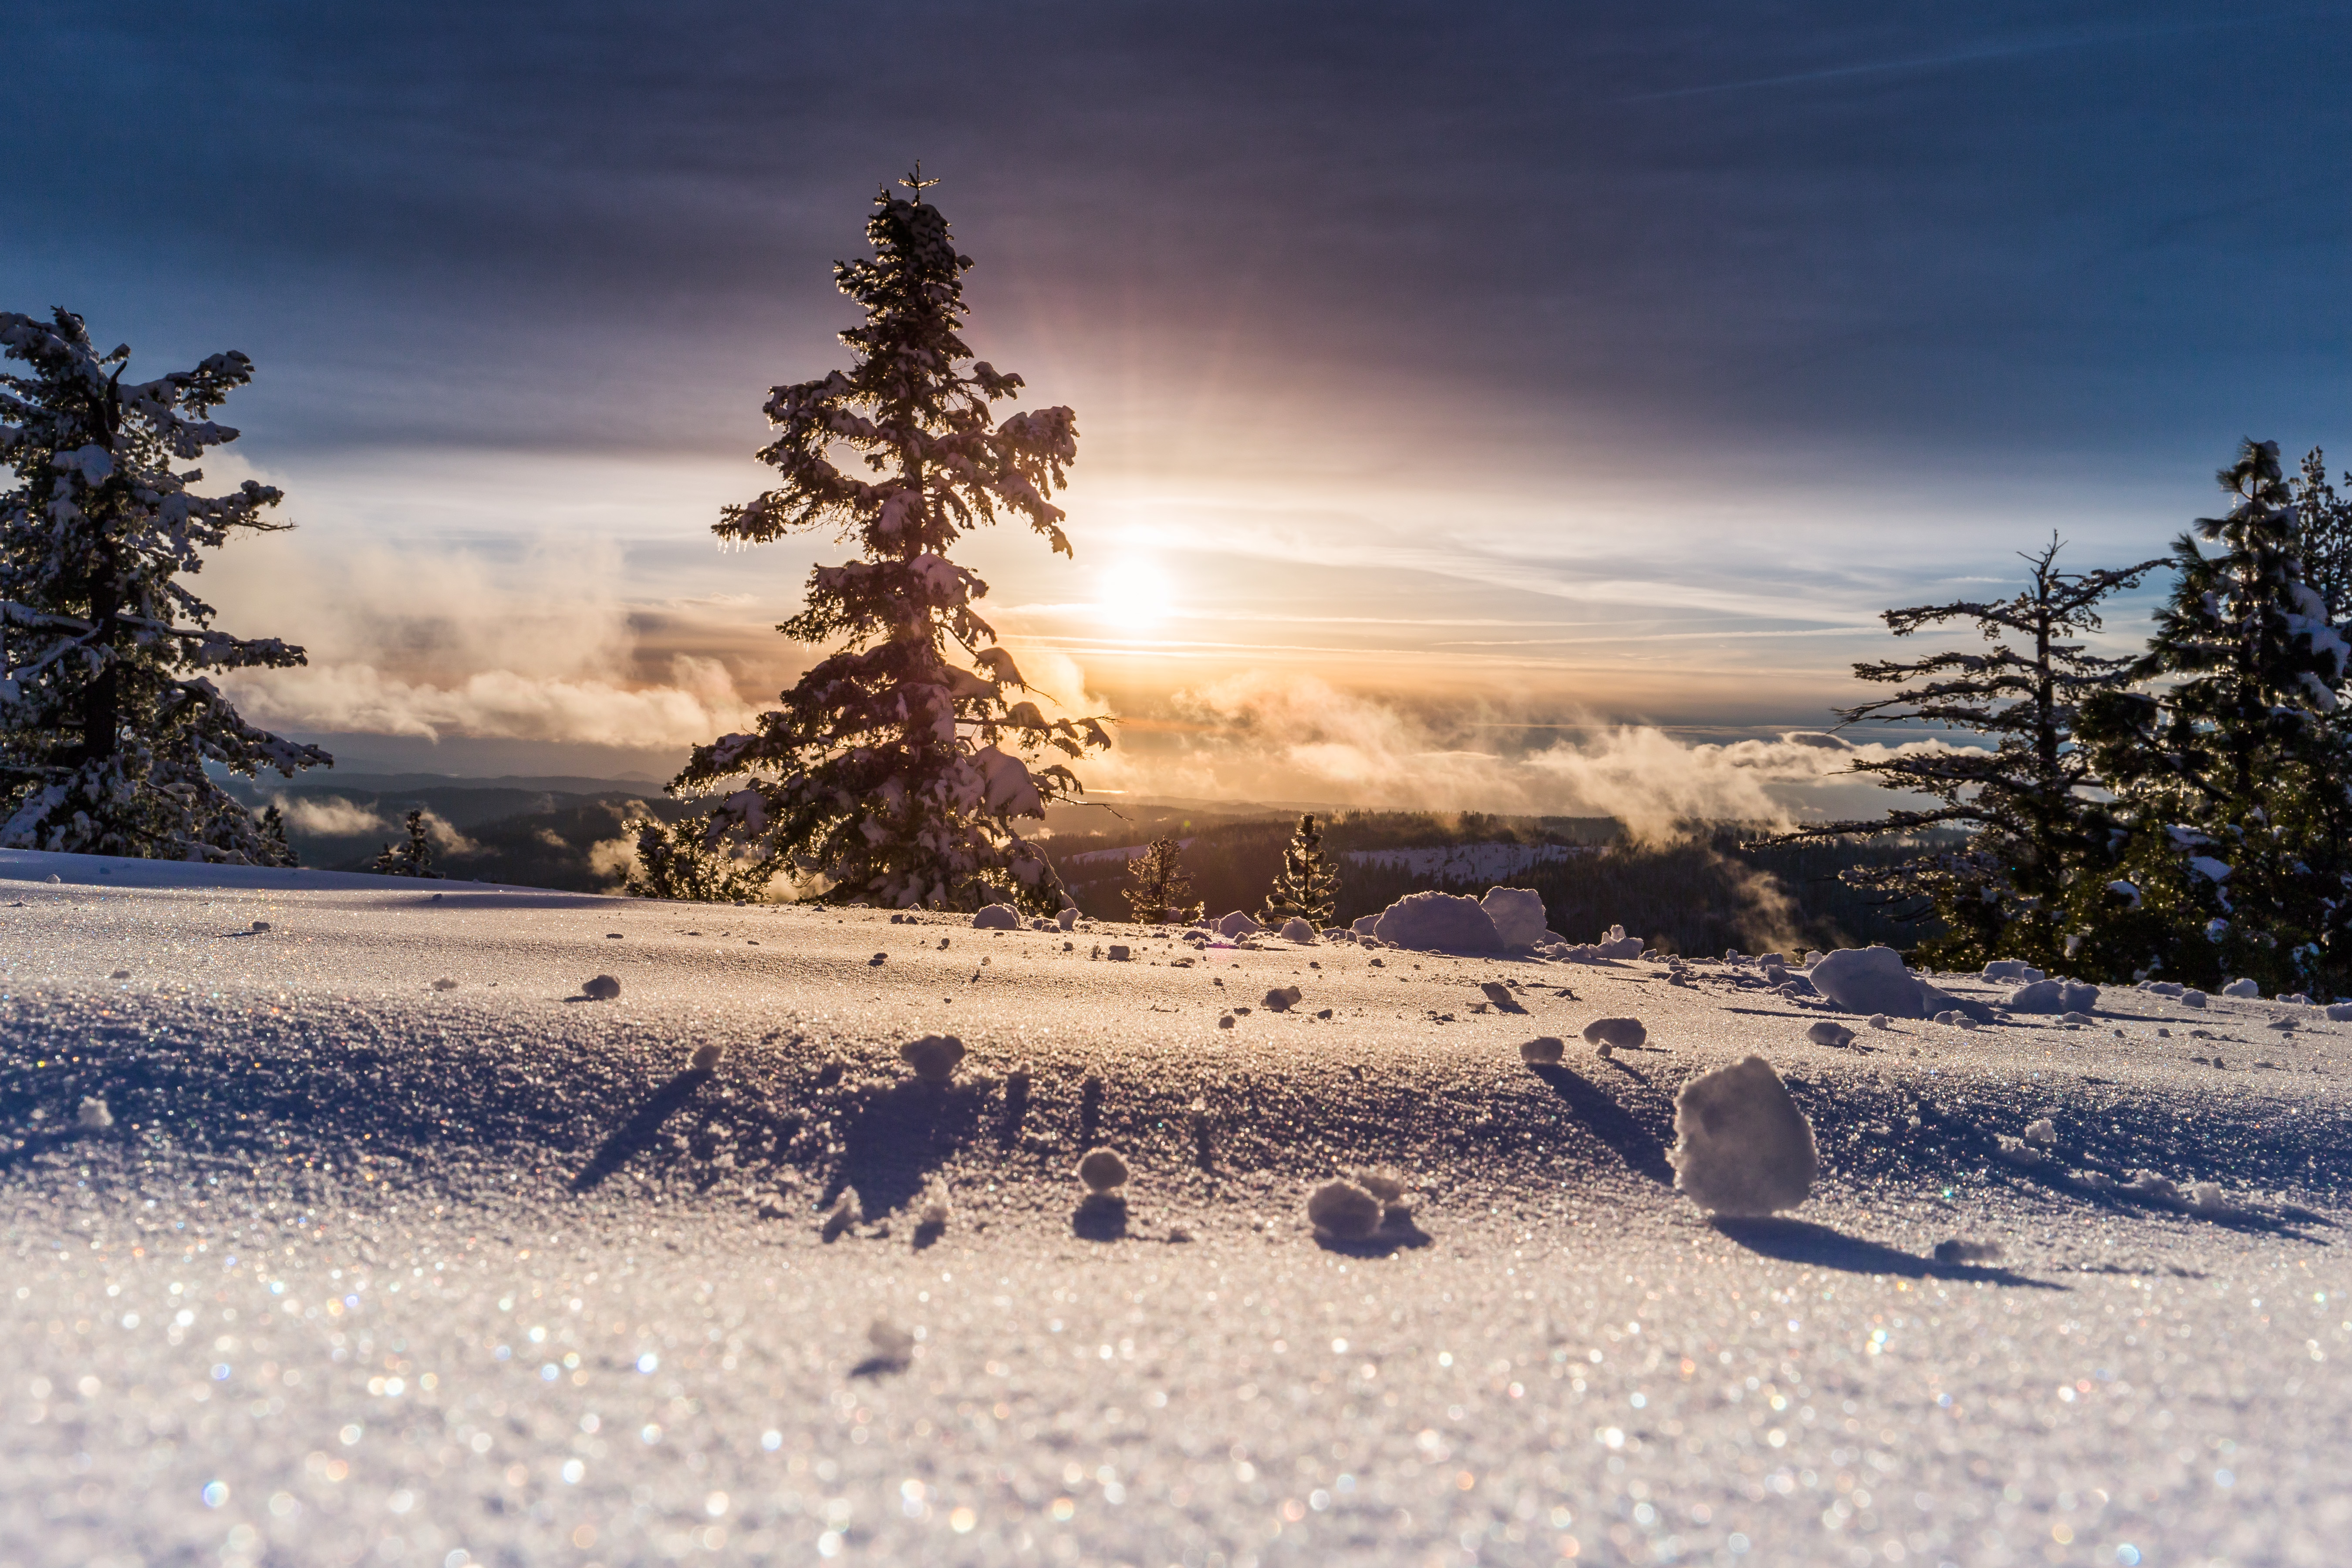
landscape, tree, mountain, snow, winter, sunlight, morning, frost, ice, weather, arctic, season, freezing, woody plant